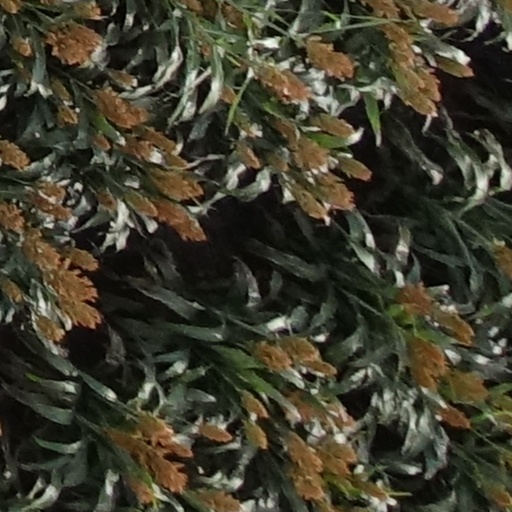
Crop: sorghum